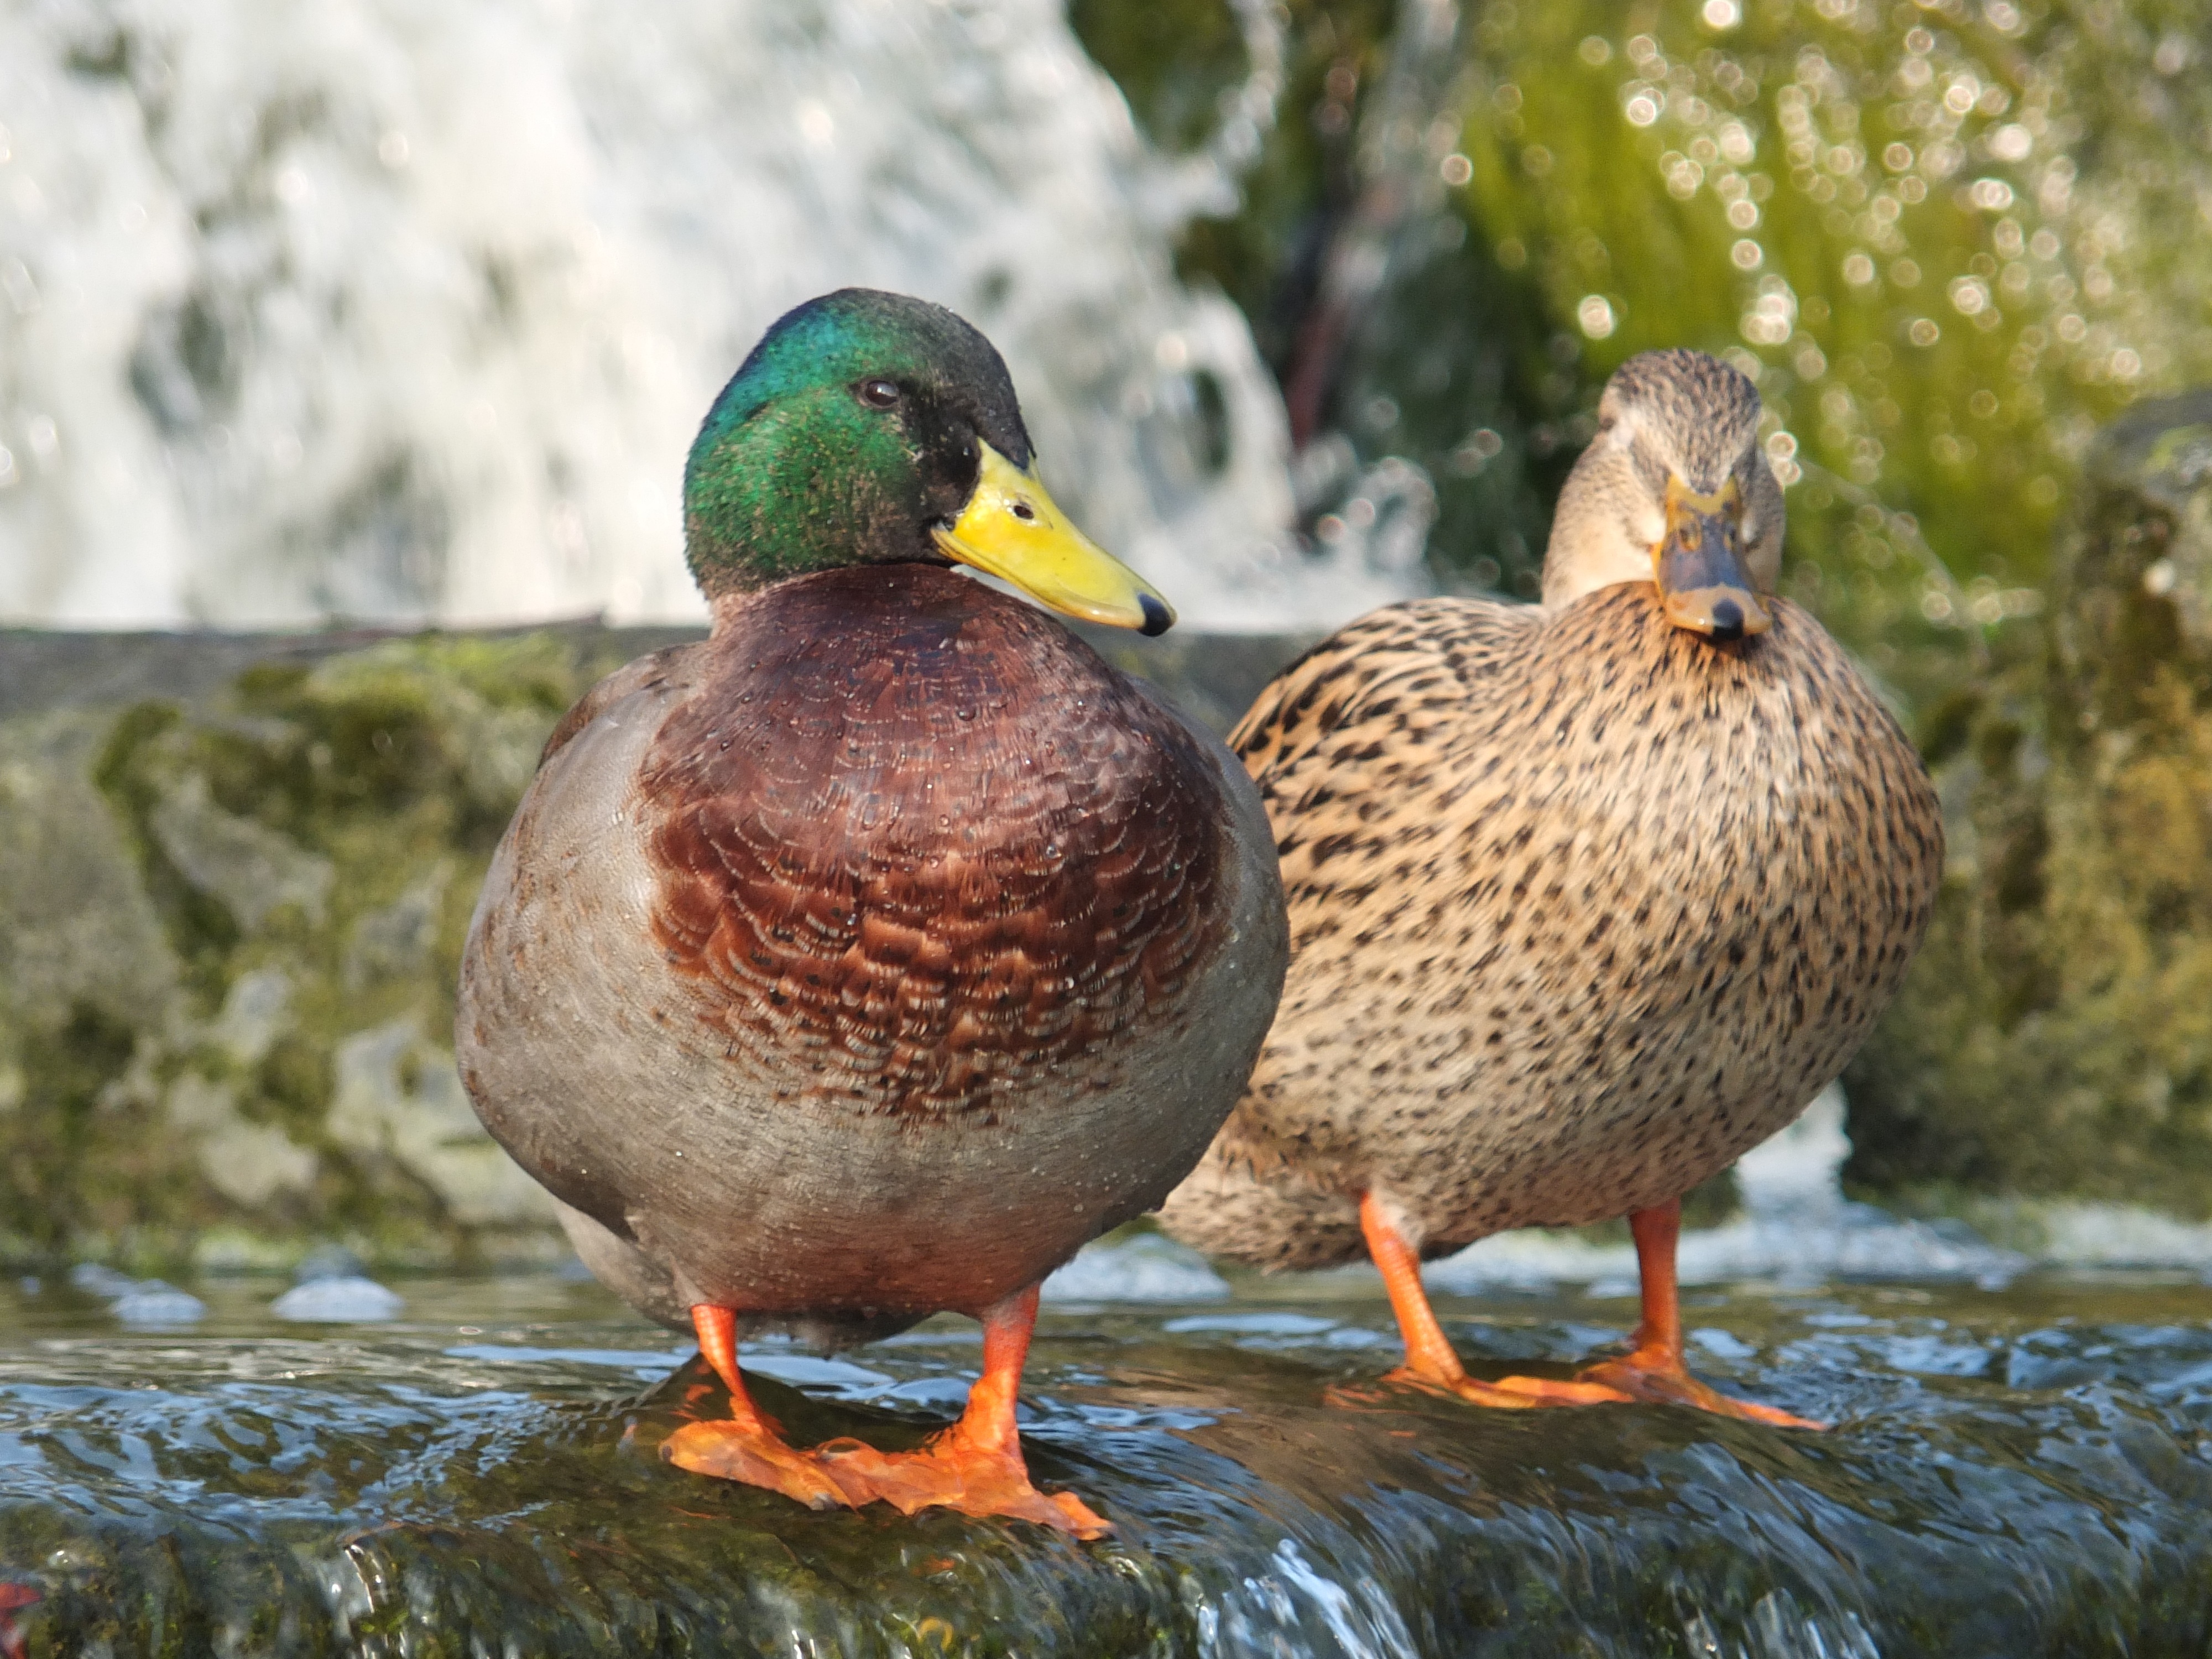
water, nature, waterfall, bird, wildlife, beak, park, fowl, fauna, poultry, duck, vertebrate, waterfowl, water bird, mallard, ducks geese and swans